Andrew G. Schopler

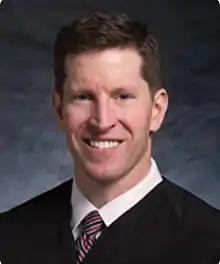

Andrew George Schopler (born 1971) is an American lawyer who serves as a United States District Judge of the United States District Court for the Southern District of California. He served as a United States Magistrate Judge of the same court from 2016 to 2023.